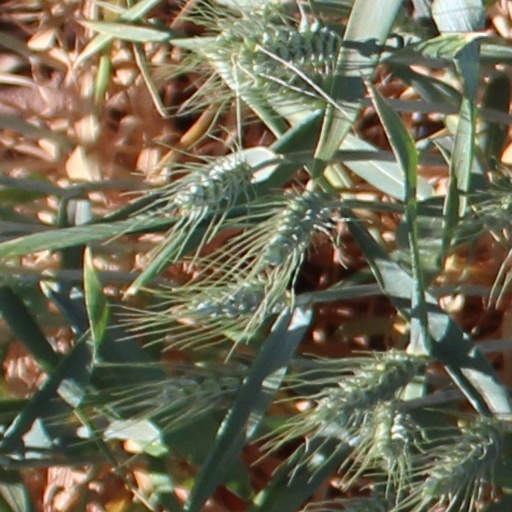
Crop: wheat